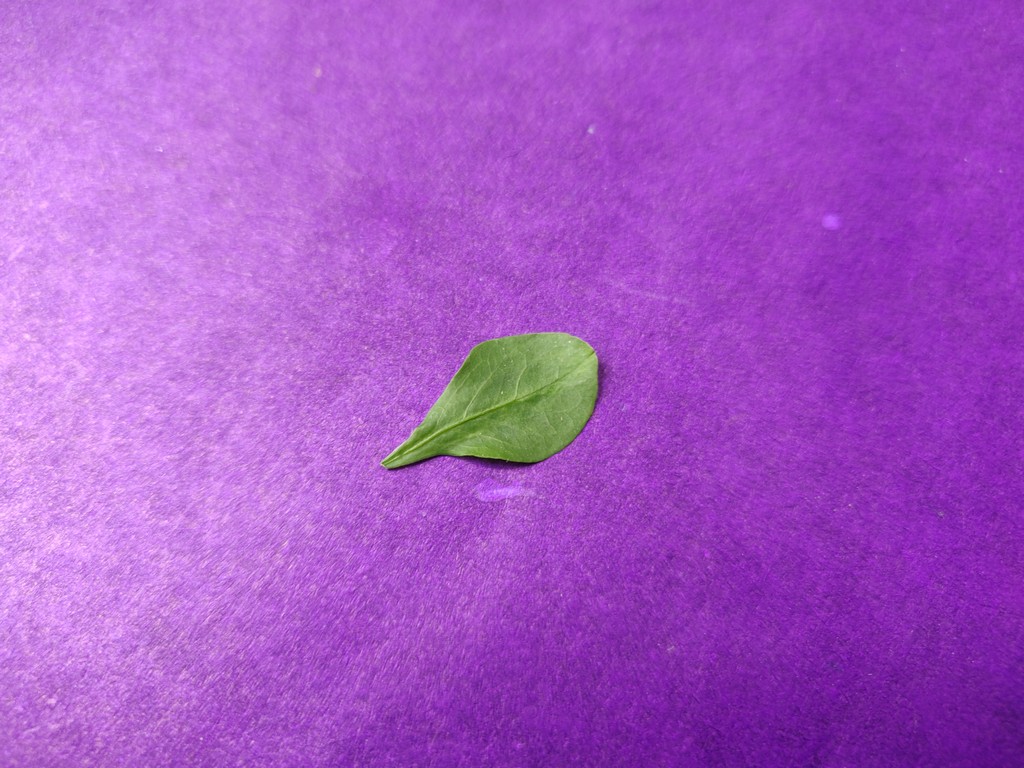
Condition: Healthy
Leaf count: single
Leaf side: front